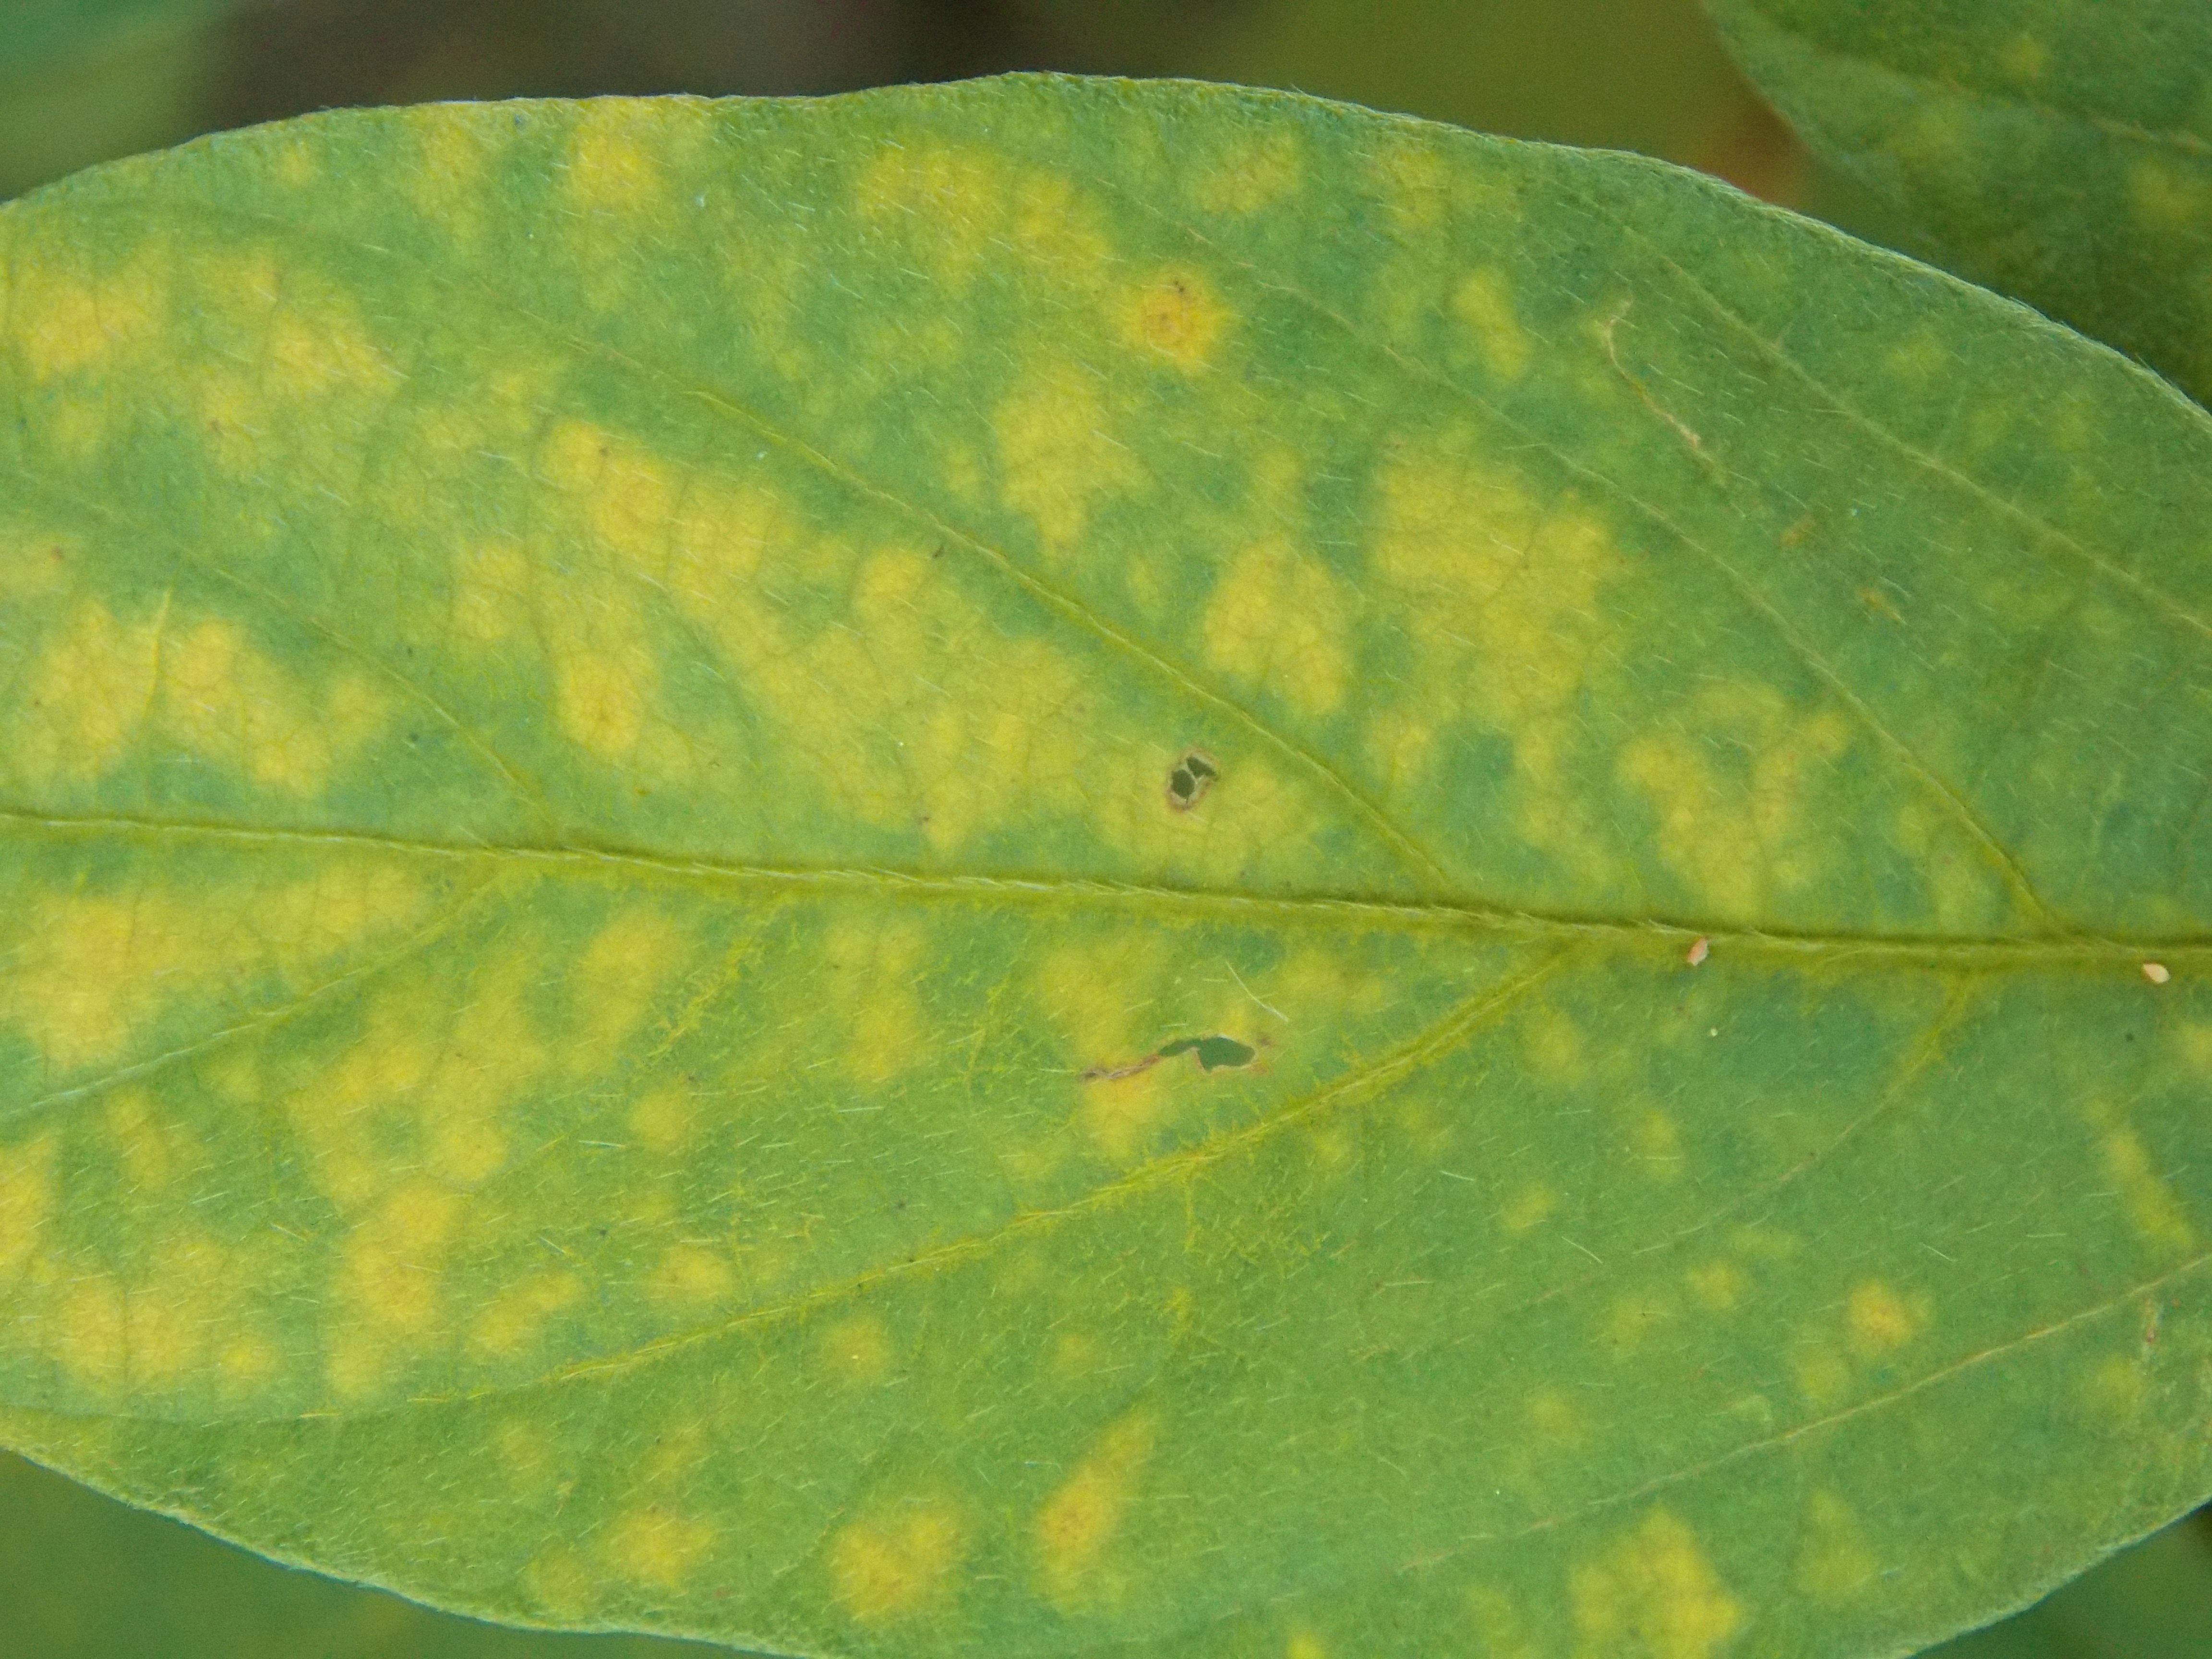
Label: Disease